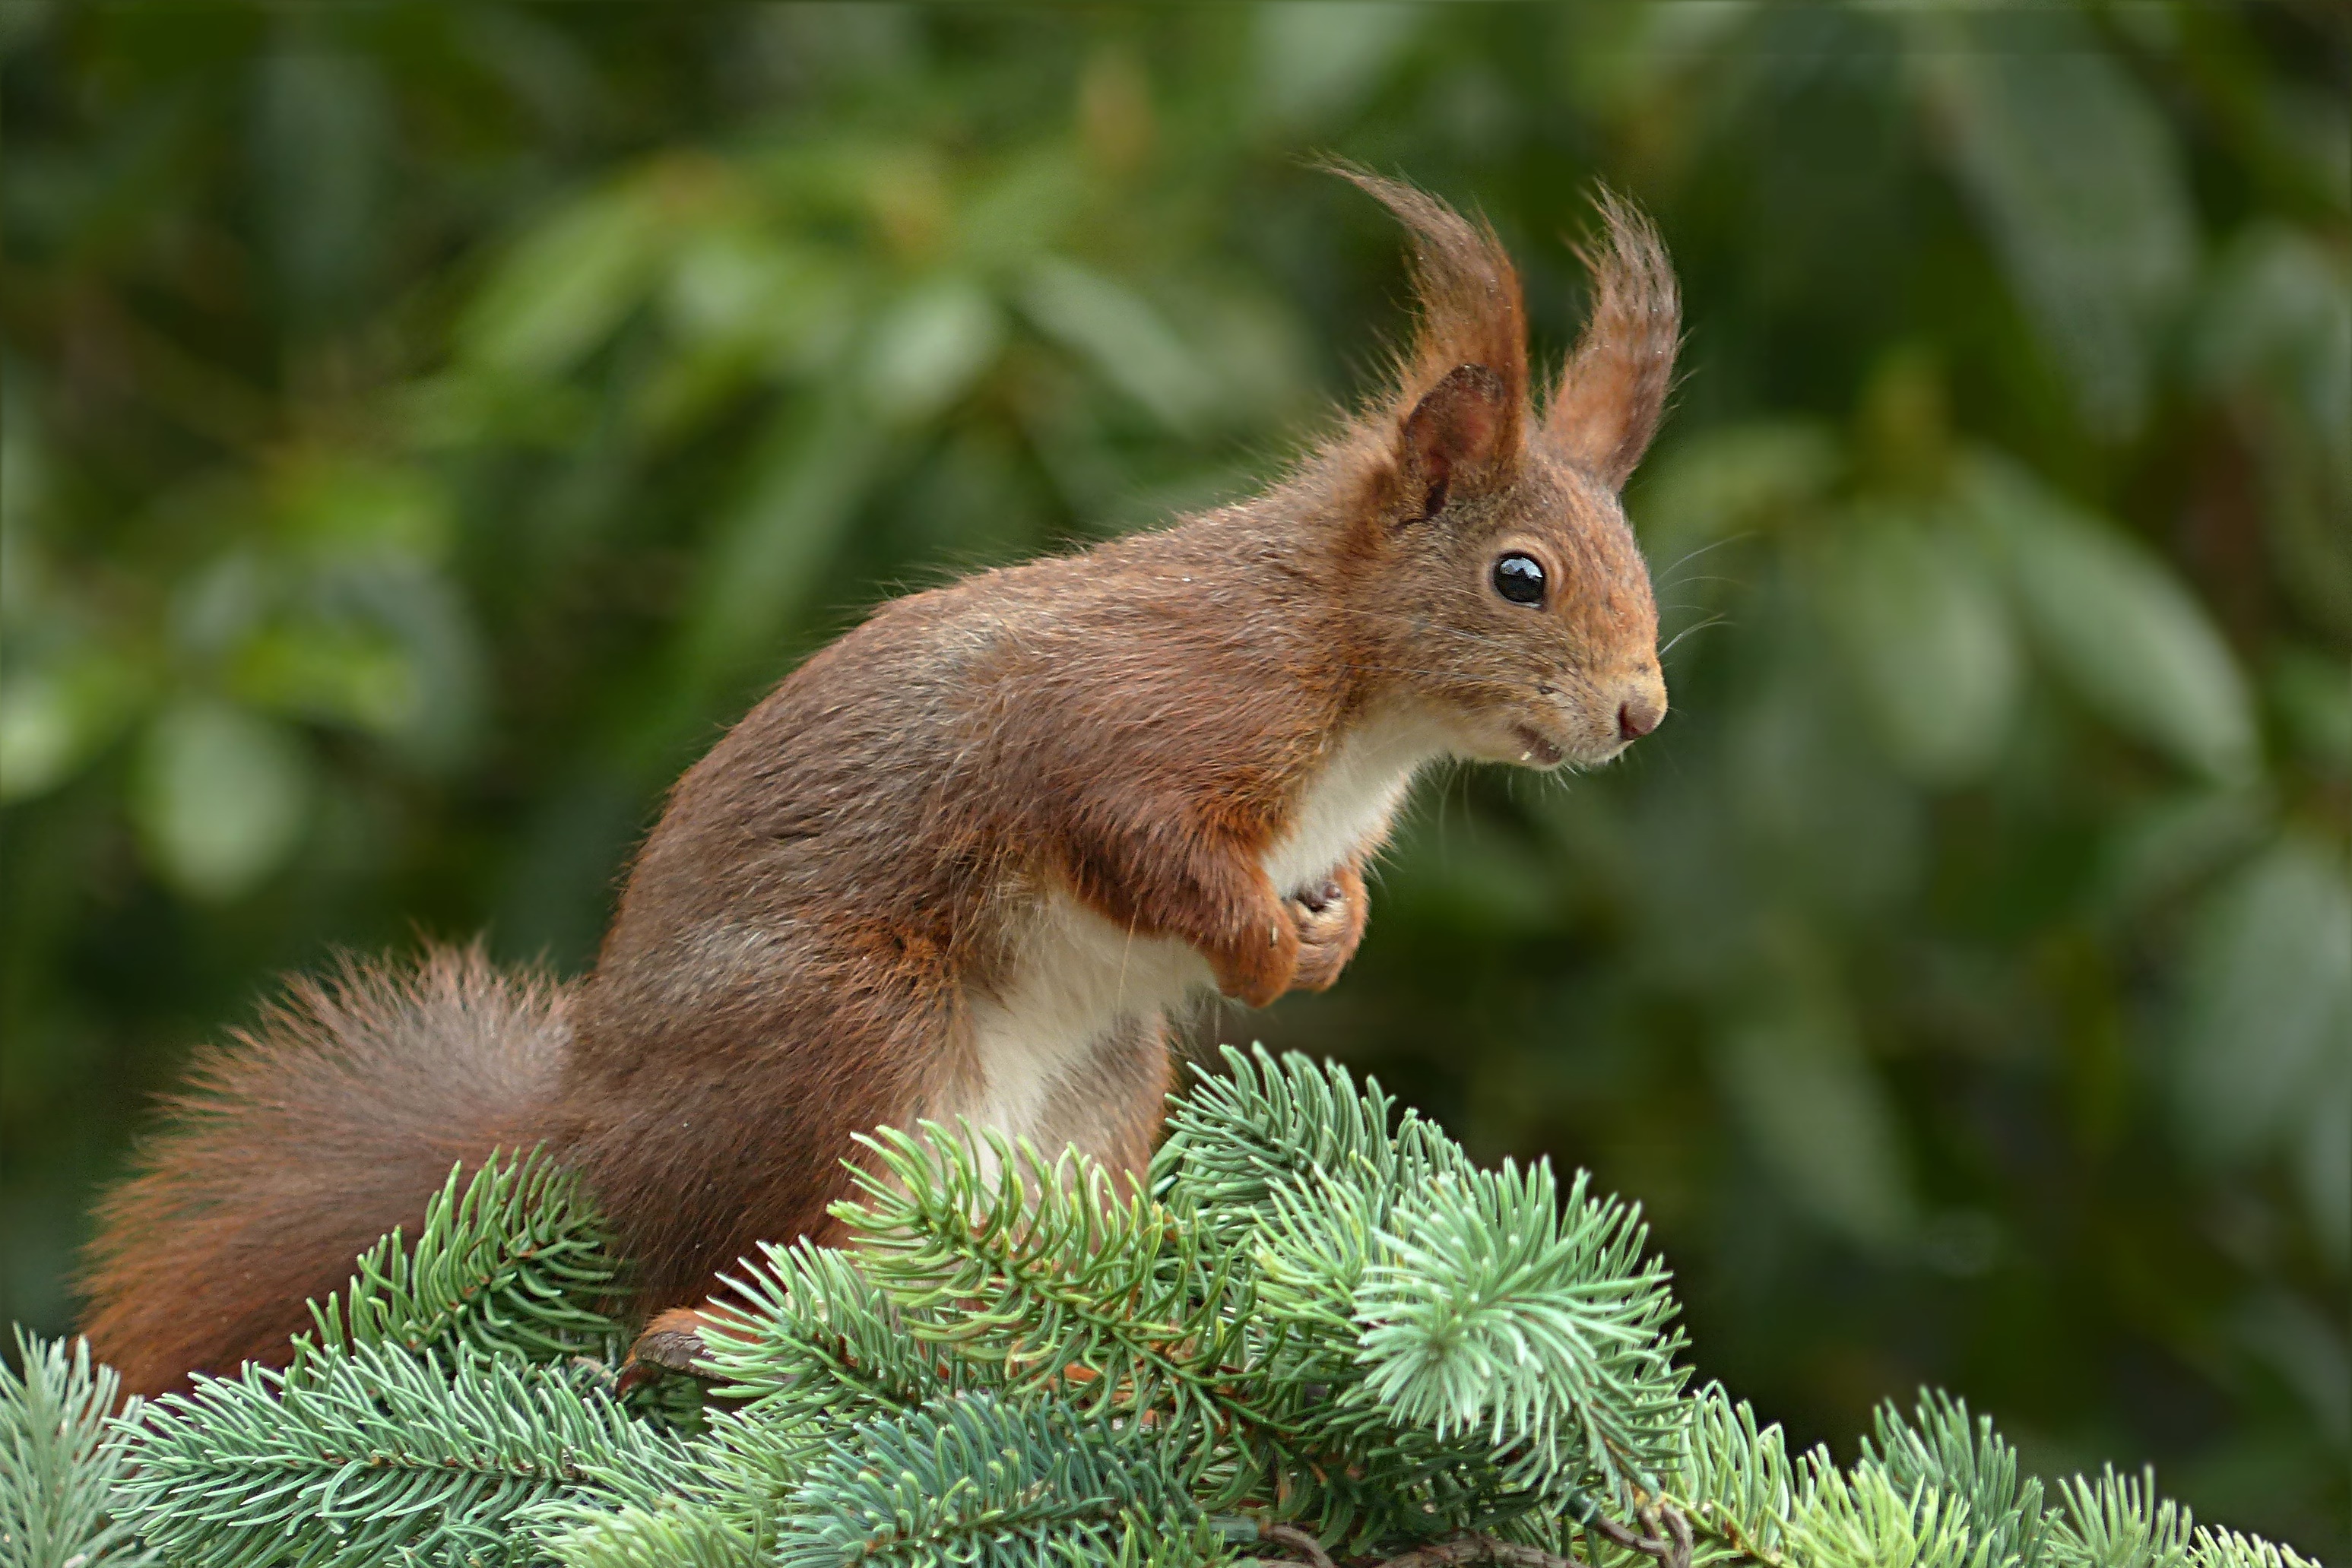
wildlife, mammal, squirrel, garden, rodent, fauna, whiskers, vertebrate, chipmunk, foraging, sciurus, fox squirrel